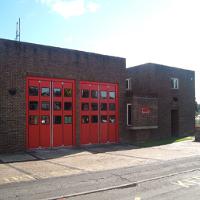
Weather: sun or clear